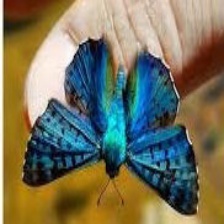
Species: GLITTERING SAPPHIRE